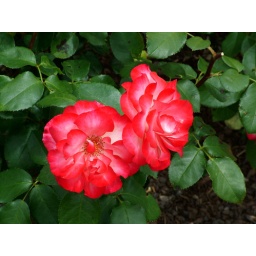
I like the luminous white against the red